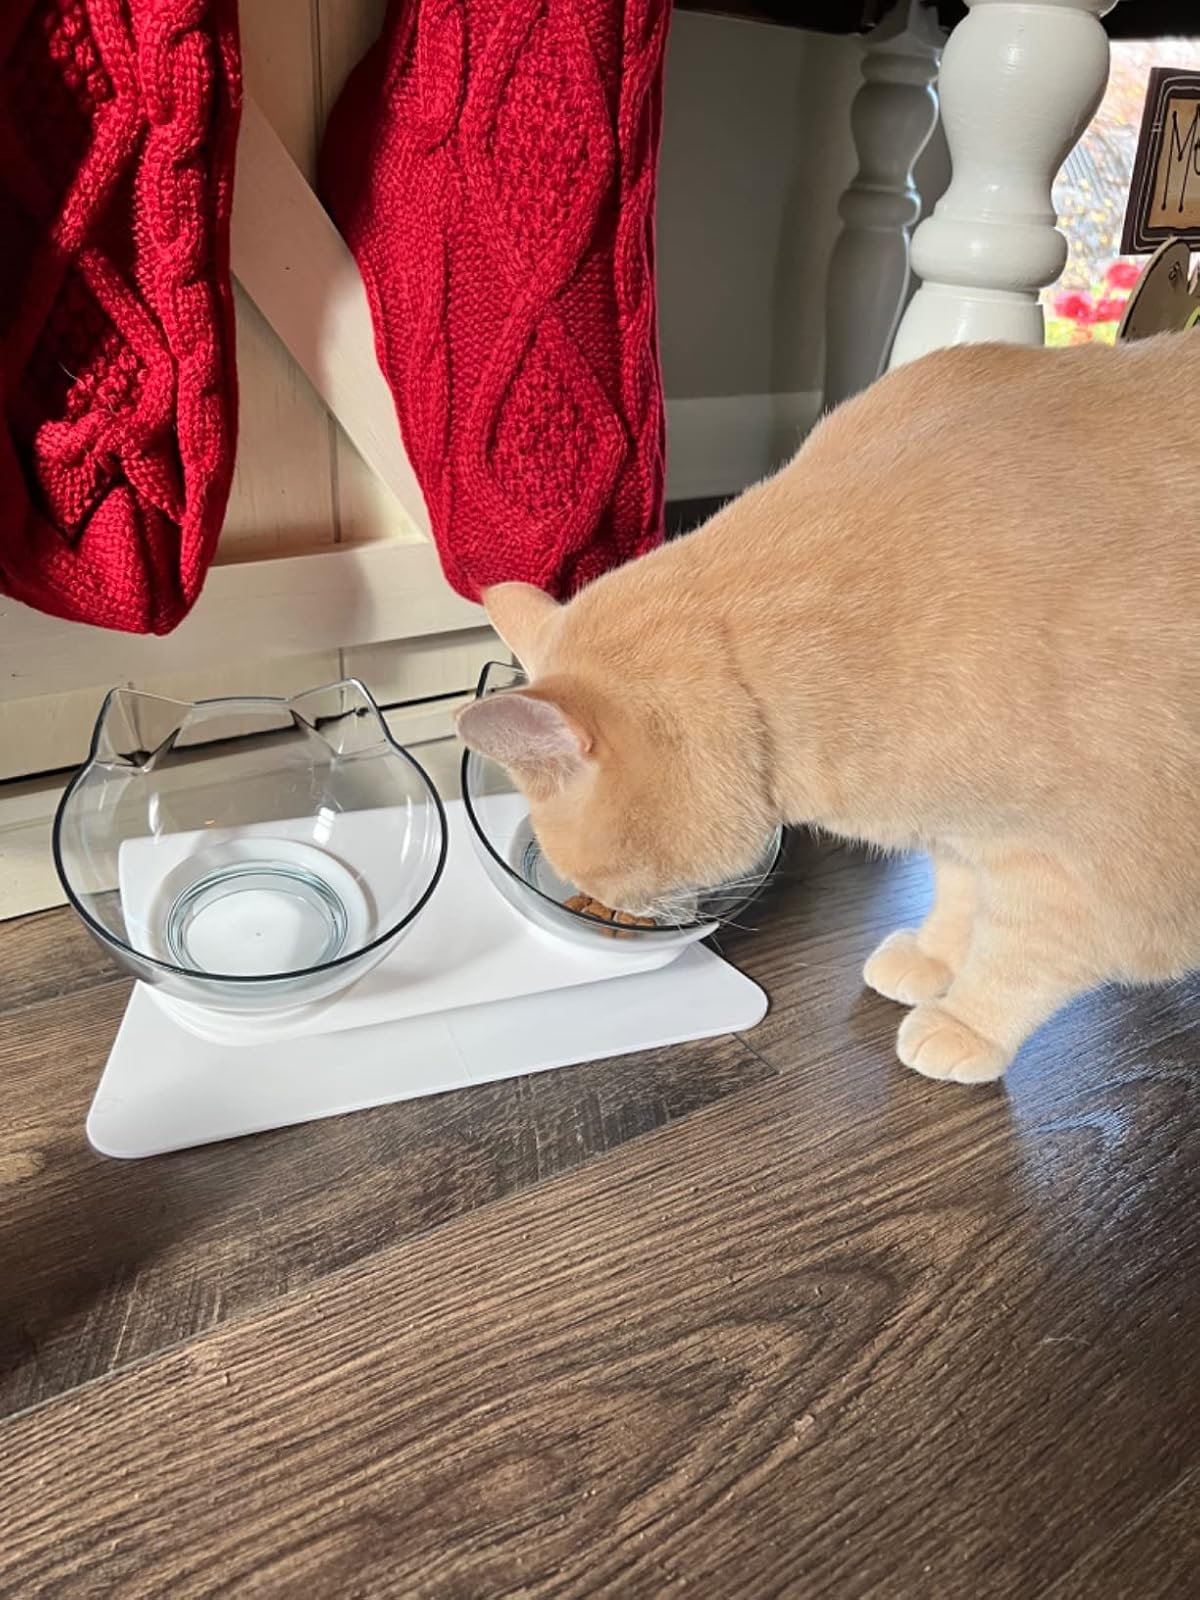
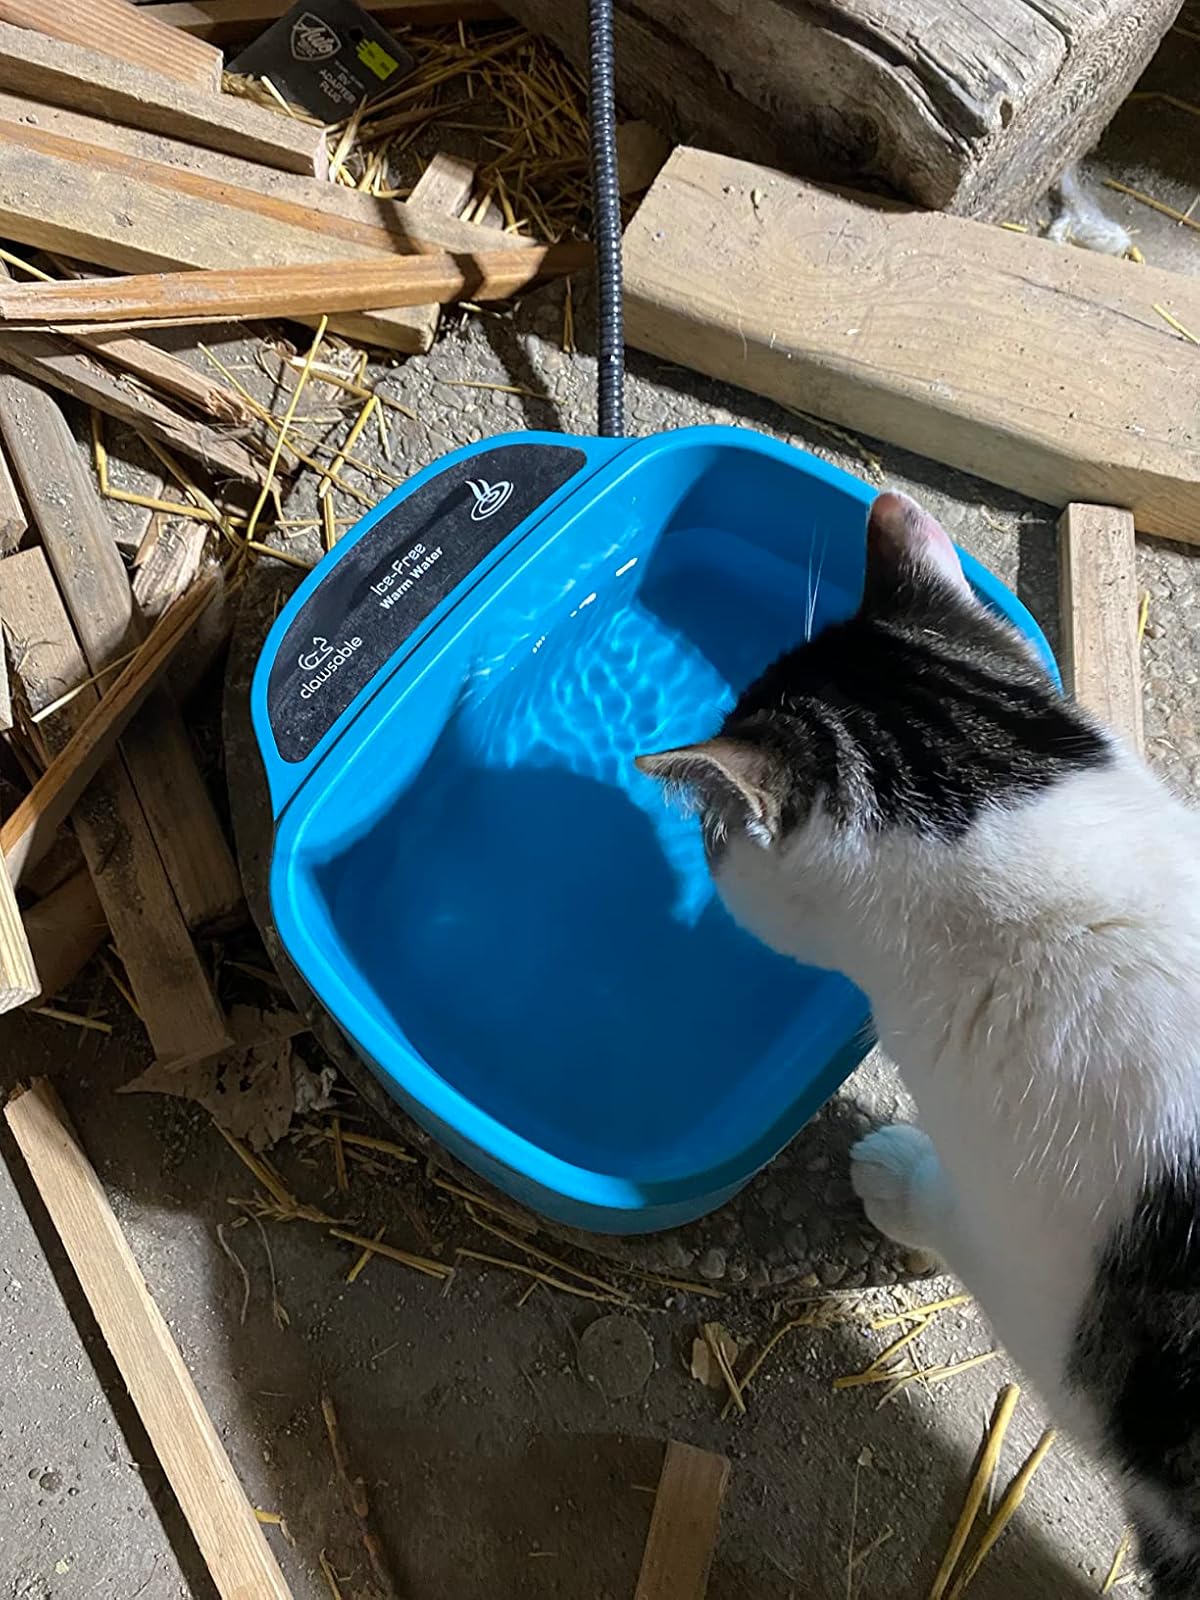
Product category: items_bowl
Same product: no